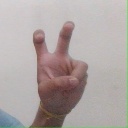
अक्षर: ई